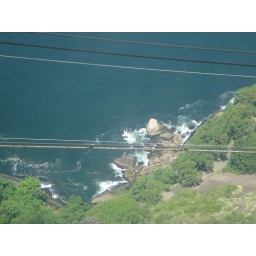
I loved the way that the water was crashing against this rocks at the base of Urca.